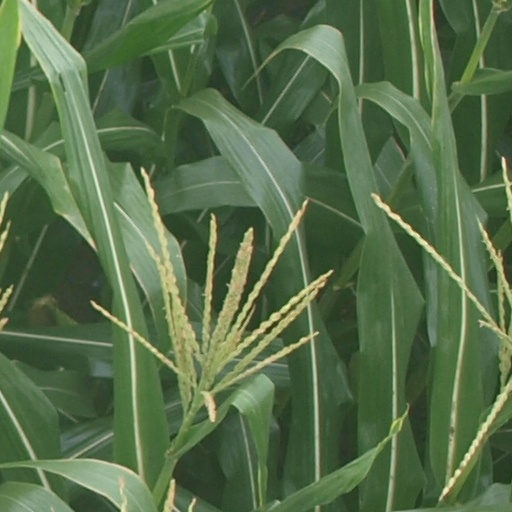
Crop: maize; corn